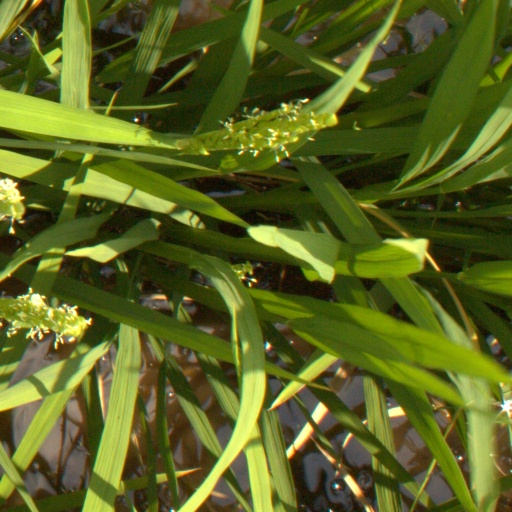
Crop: rice